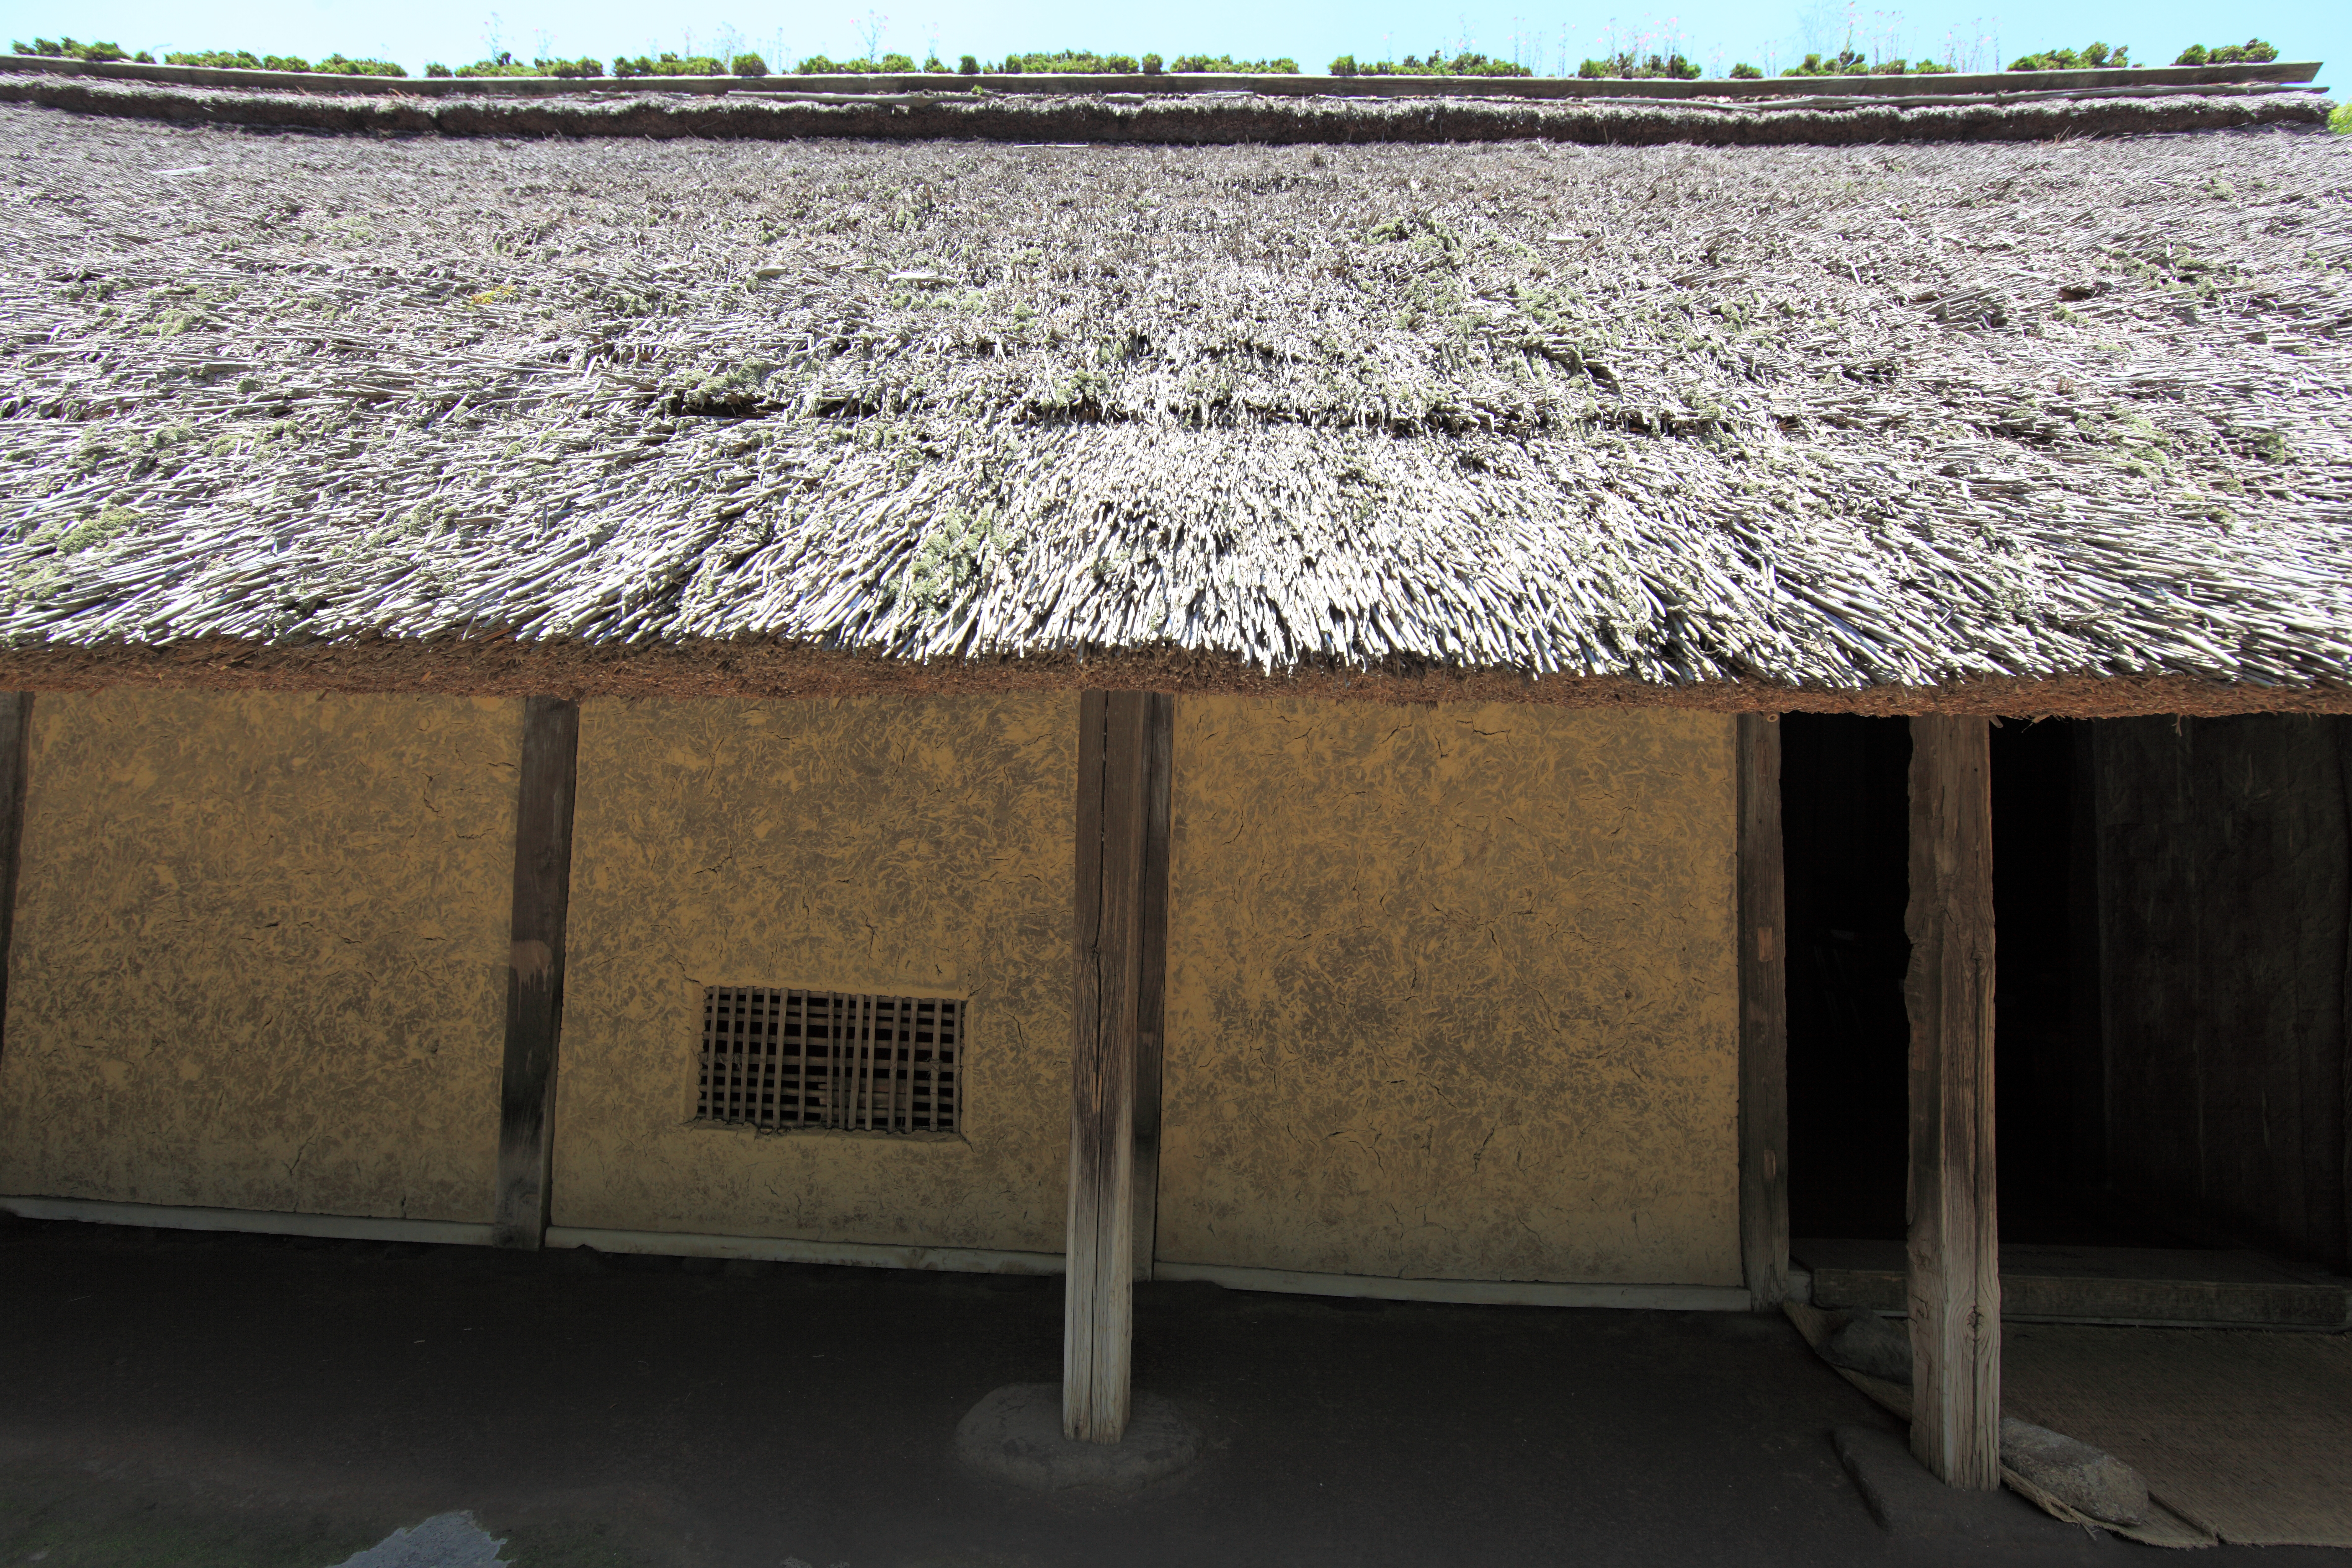
structure, house, roof, home, wall, high, ancient, residence, exterior, material, design, japanese, 5d, style, hires, markii, traditional, hi, res, resolution, canonef14mmf28liiusm, flooring, outdoor structure